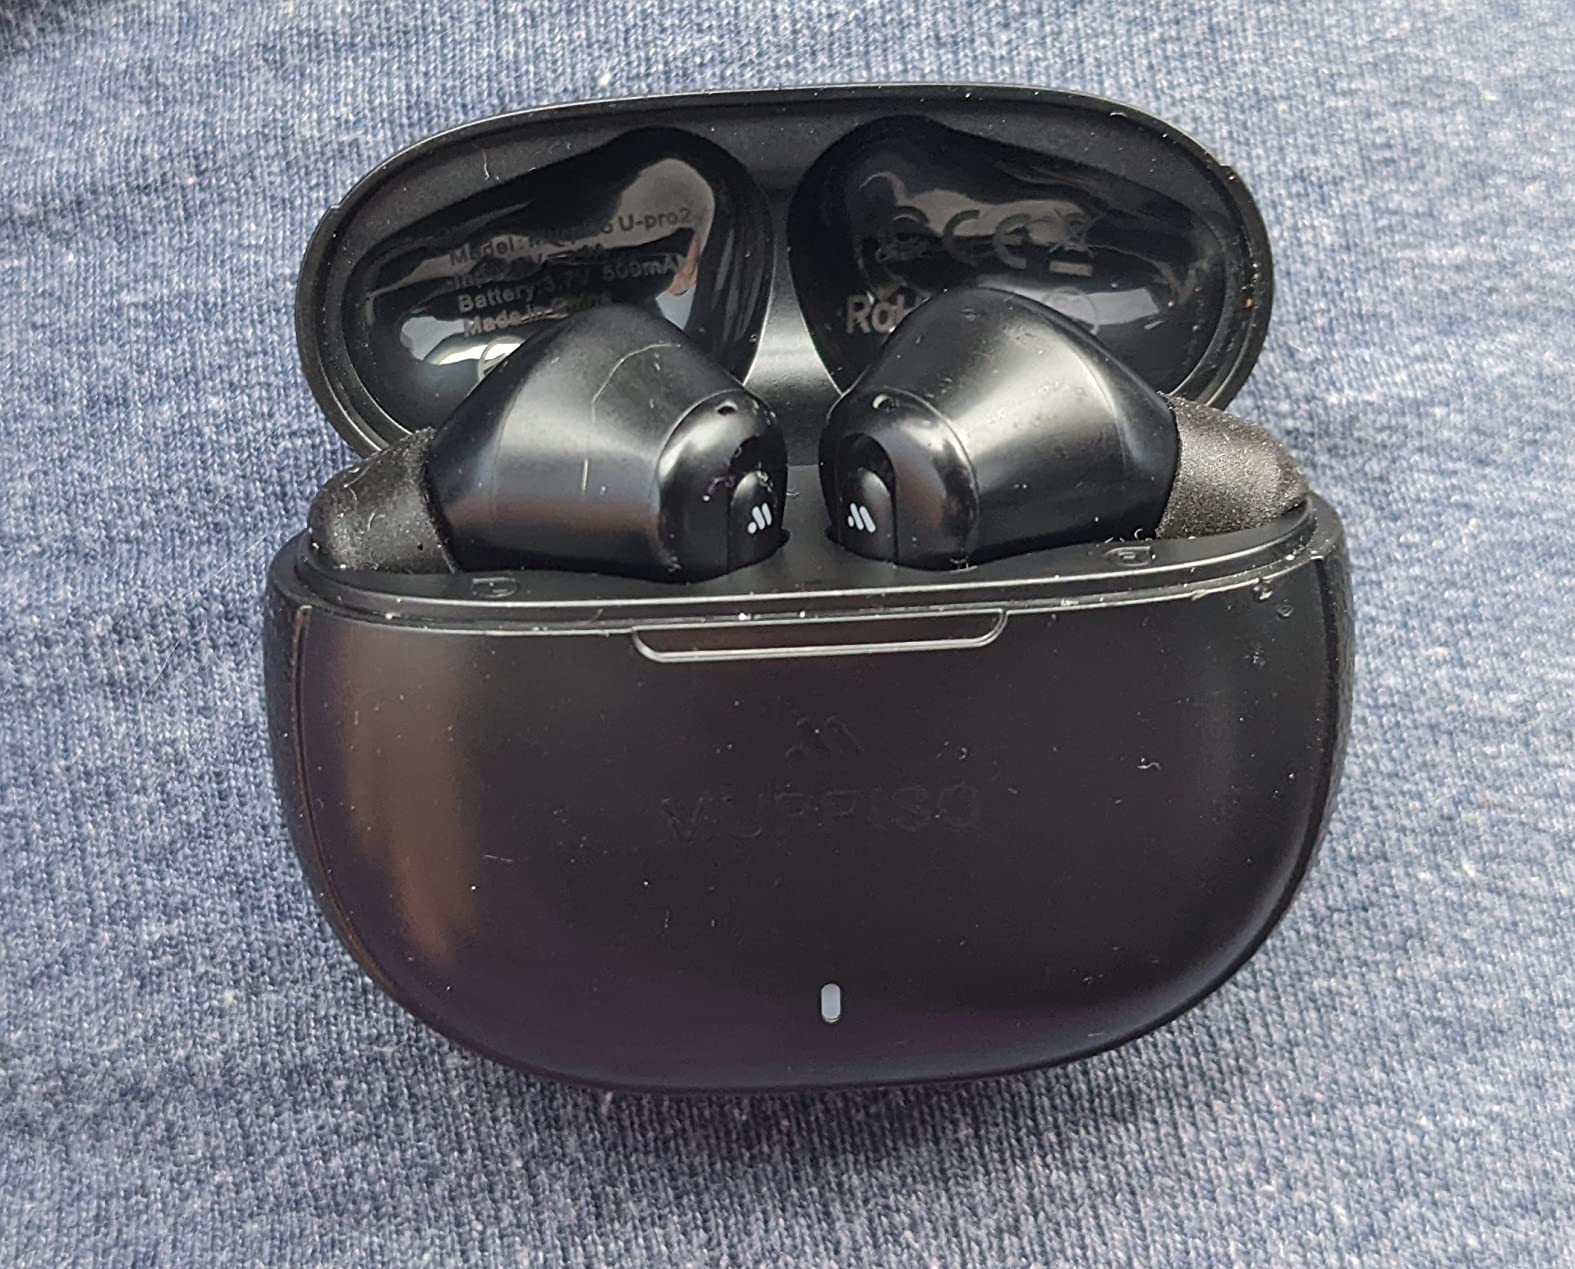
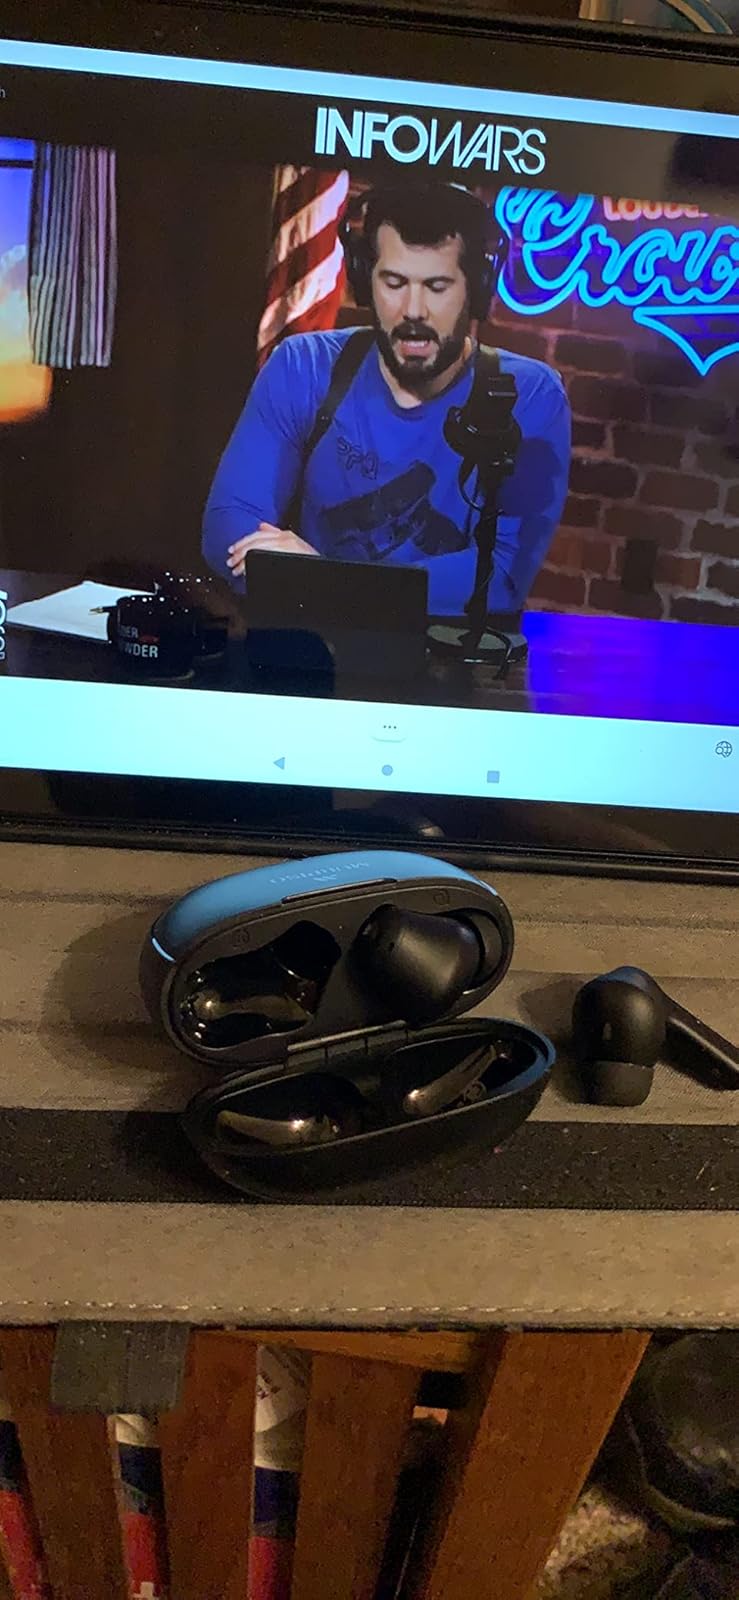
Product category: earbuds
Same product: yes